Siren (alarm)

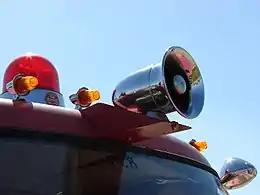
Warning siren and emergency lights mounted on a fire truck

Electronic sirens incorporate circuits such as oscillators, modulators, and amplifiers to synthesize a selected siren tone (wail, yelp, pierce/priority/phaser, hi-lo, scan, airhorn, manual, and a few more) which is played through external speakers. It is not unusual, especially in the case of modern fire engines, to see an emergency vehicle equipped with both types of sirens. Often, police sirens also use the interval of a tritone to help draw attention. The first electronic siren that mimicked the sound of a mechanical siren was invented in 1965 by Motorola employees Ronald H. Chapman and Charles W. Stephens.